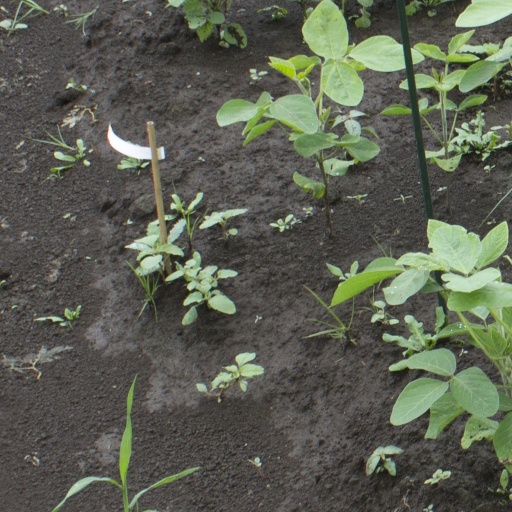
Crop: soybean